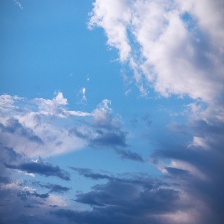
Cloud type: Nimbostratus